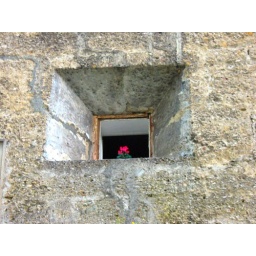
Flowers in the castle window